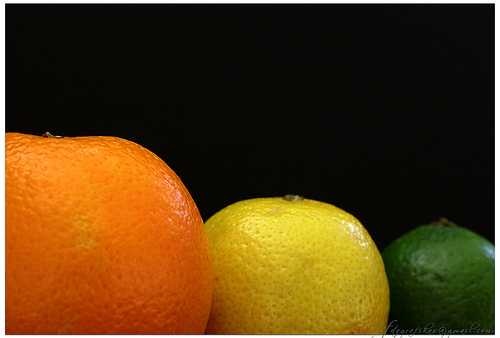
Label: Lemon